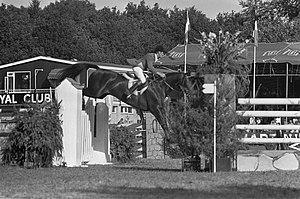
Hartwig Steenken est un cavalier de saut d'obstacles allemand.